J. Howard Crocker

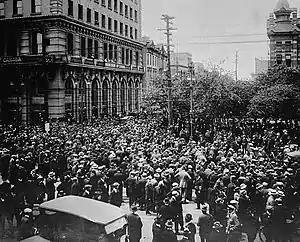
Black and white photo of several hundred people crowding the streets at a downtown intersection

Crocker attended the 1917 Far Eastern Championship Games in Tokyo, as part of China's delegation. Due to the situation in China during the Warlord Era, the International YMCA committee recalled Crocker to Canada in October 1917. During his time in China, Crocker also promoted reforestation, and helped distribute tree seeds from Canada. He summarized his tenure by writing, that the only progress in physical education in China had come via efforts of the YMCA. In an interview in 1924, Crocker described establishment of the Far Eastern Games as "the great feat of his life".